The Big Trail (1931 film)

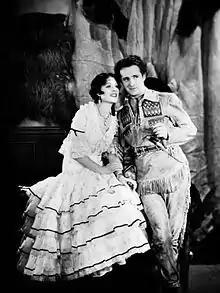
Jeanne Helbling and Gaston Glass

The Big Trail (French: La Piste des géants) is a 1931 French western film directed by Pierre Couderc and starring Gaston Glass and Jeanne Helbling. It is the French-language version of Fox's "The Big Trail" (1930) starring John Wayne and directed by Raoul Walsh. In the early years of sound it was common to make multiple-language versions of films, until the practice of dubbing became more widespread.